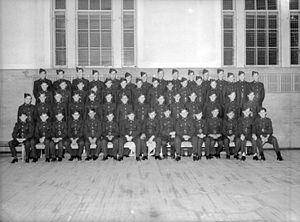
Nous voyons les cadets de l'air du «St Lambert High School» à Saint-Lambert."